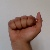
The image shows a hand gesture representing the letter 'A' in Indian Sign Language.